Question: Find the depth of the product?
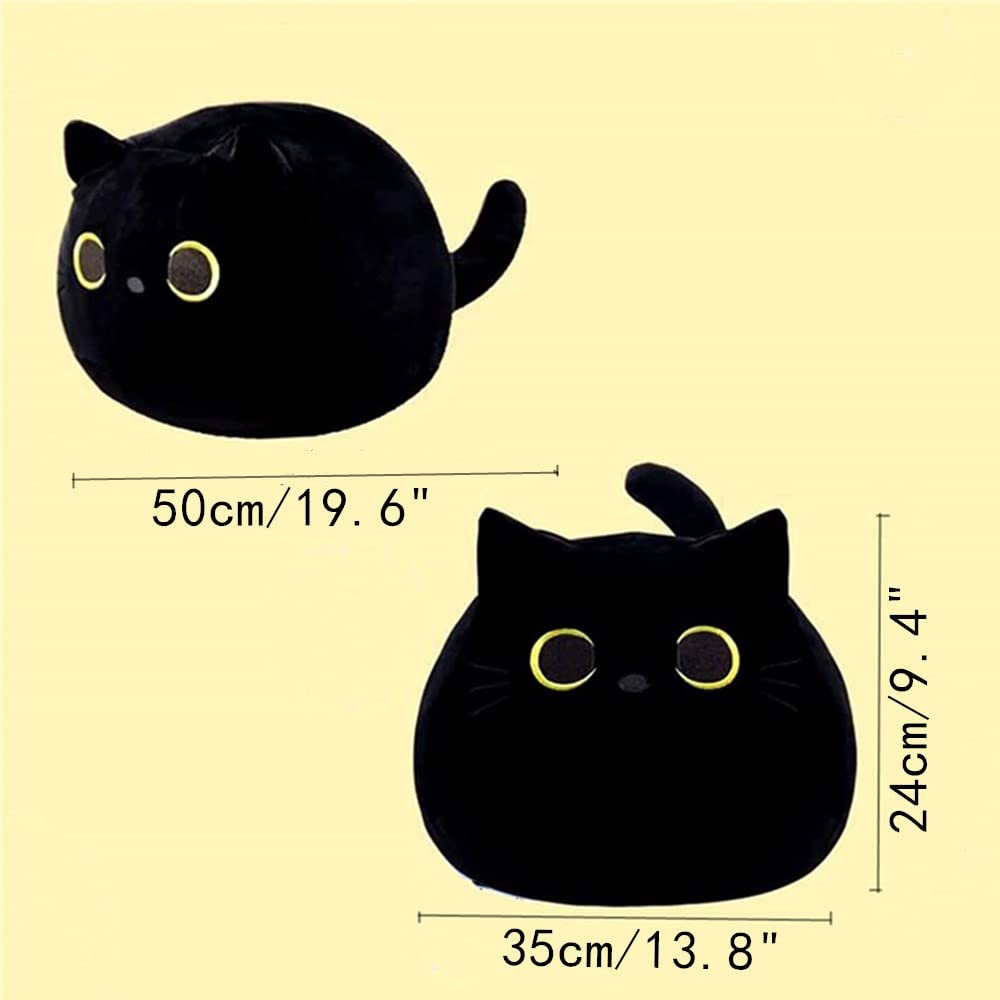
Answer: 50.0 centimetre